Morago

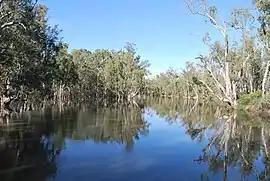
Edward River at Morago

Morago is a rural locality in the central part of the Riverina. It is situated by road, about 19 kilometres north west of Pretty Pine and 86 kilometres south east of Moulamein. At the 2021 census, Morago had a population of 50 people.